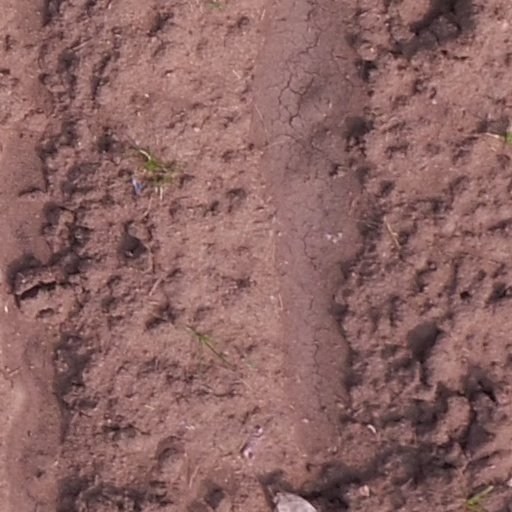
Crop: maize; corn